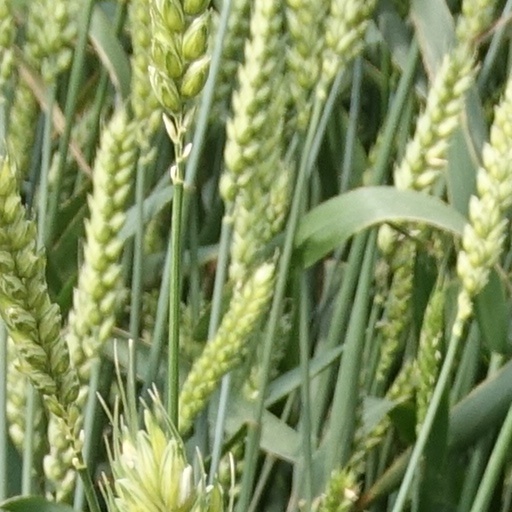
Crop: wheat